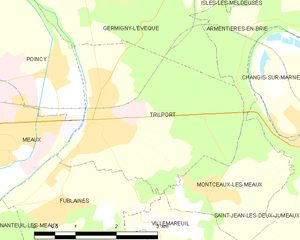
Carte des communes françaises Trilport